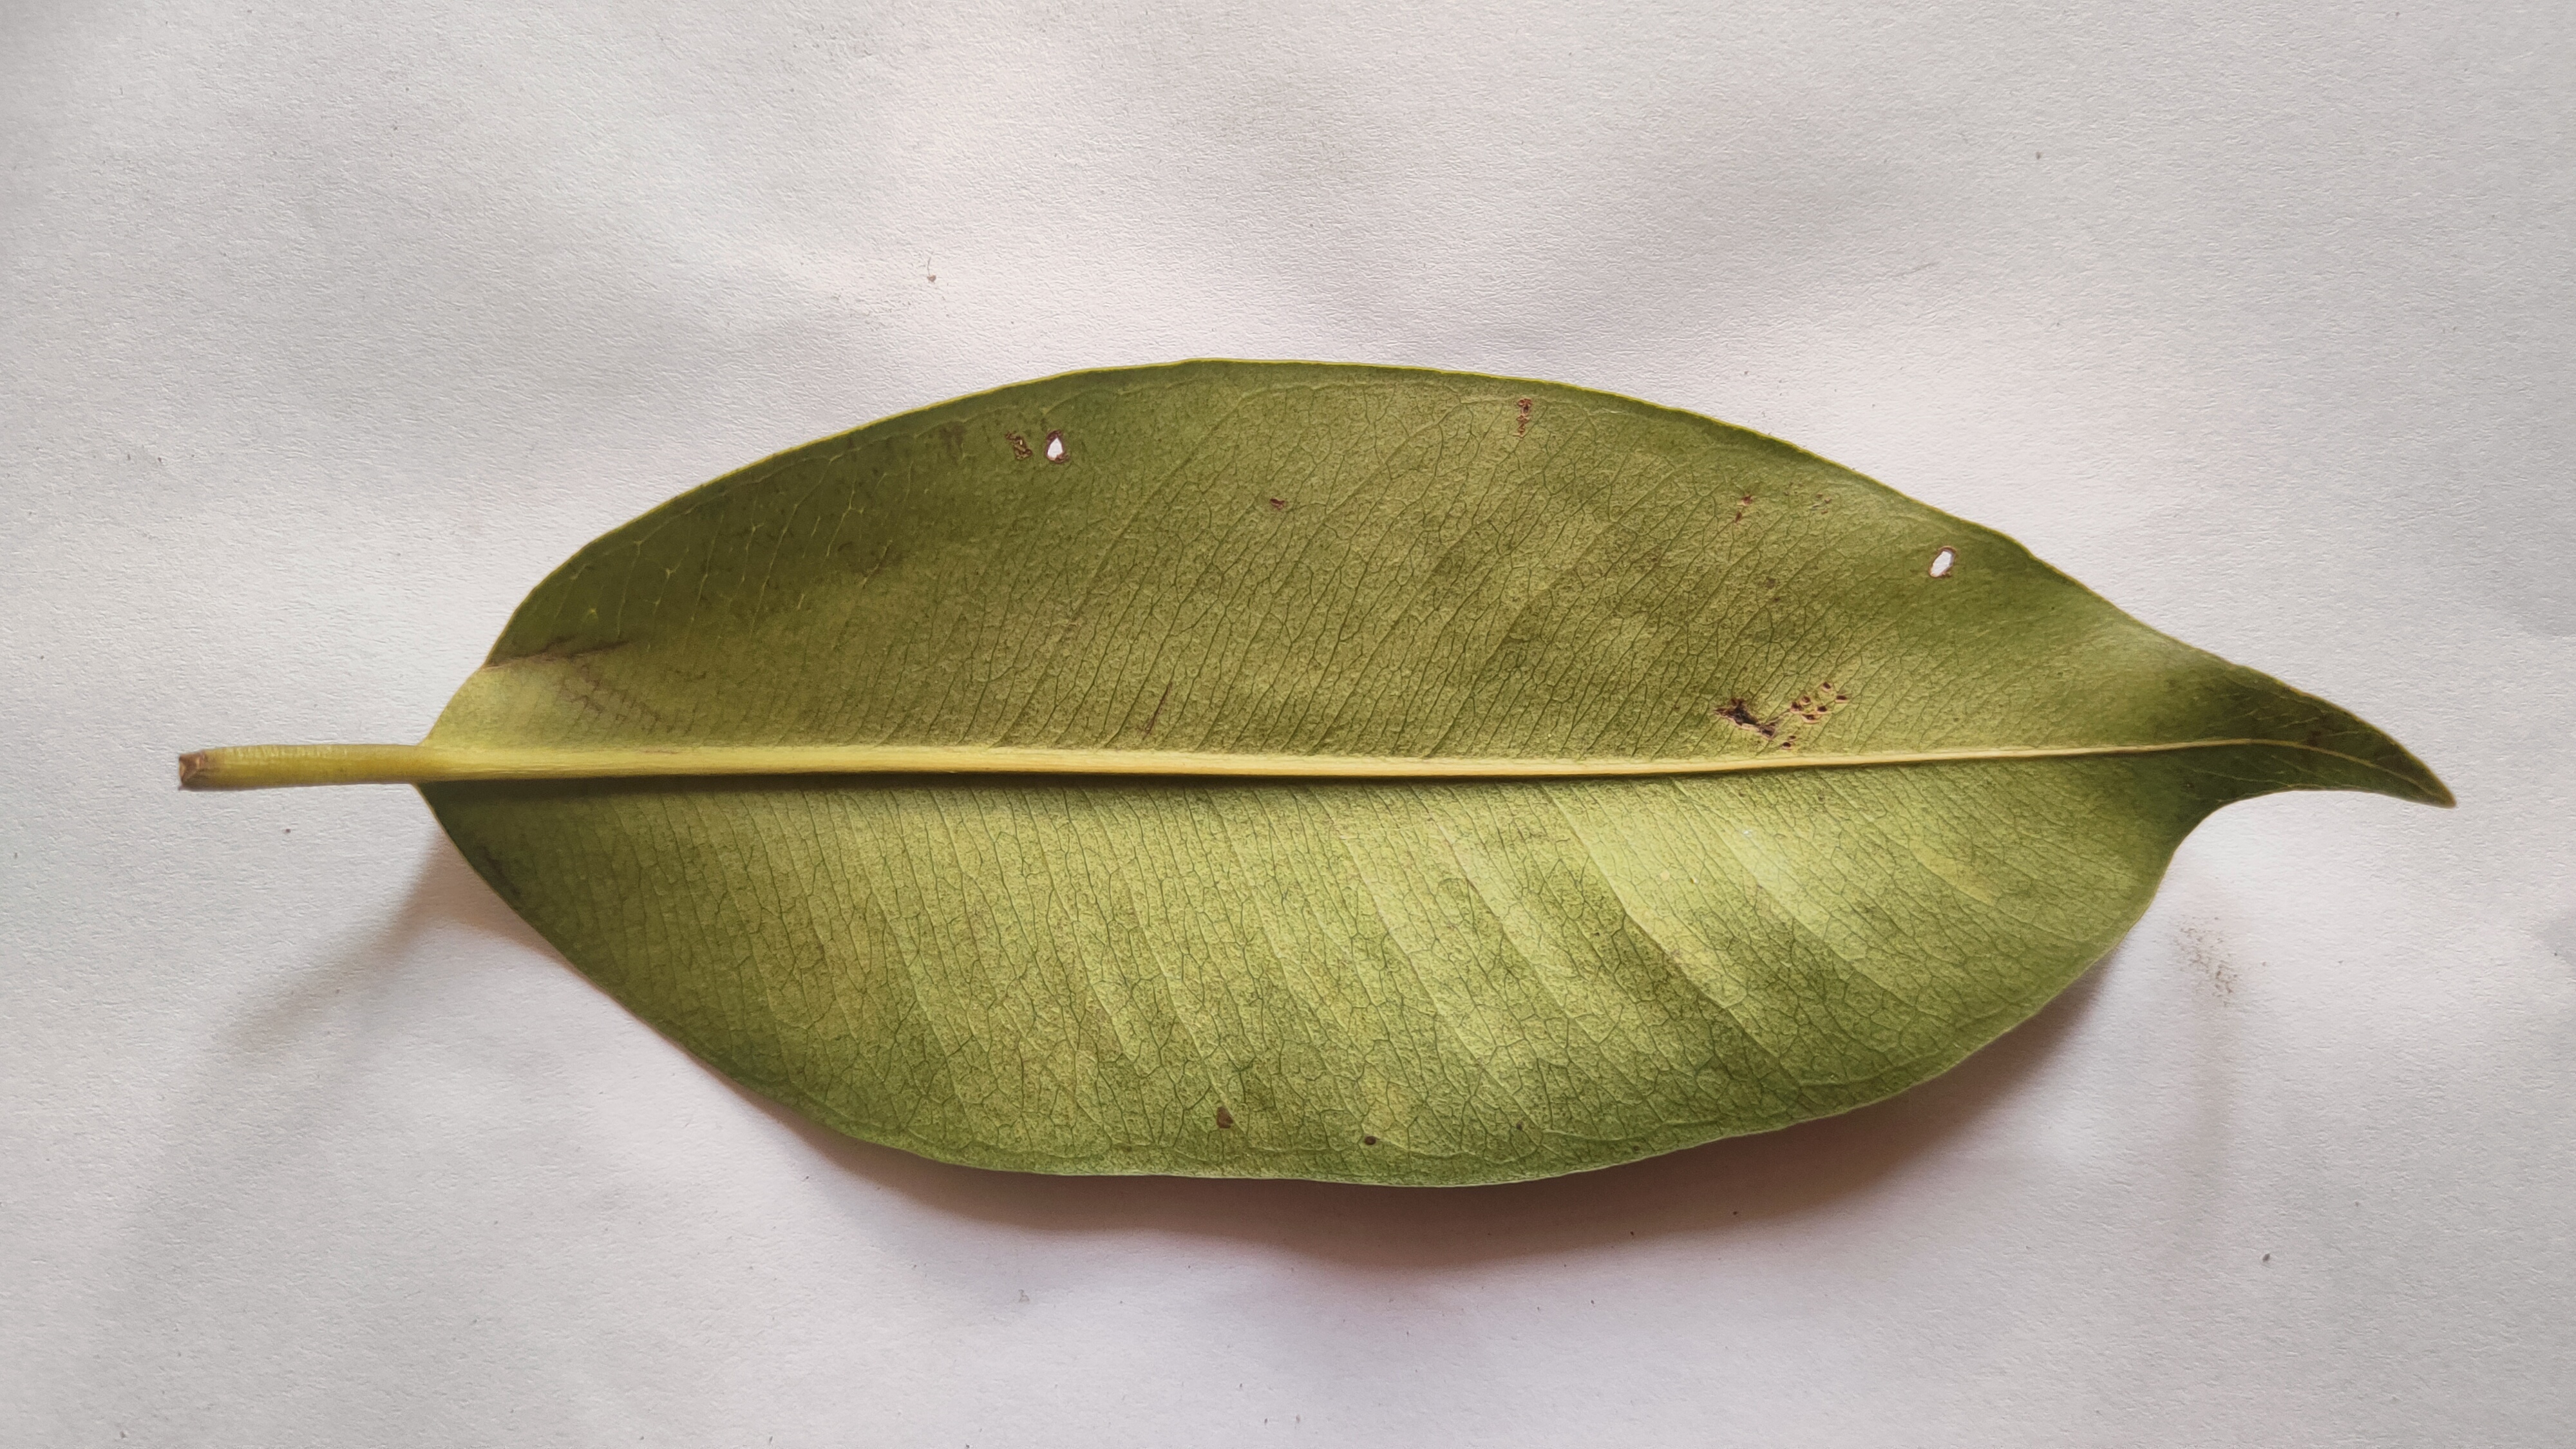
Leaf variety: Black plum